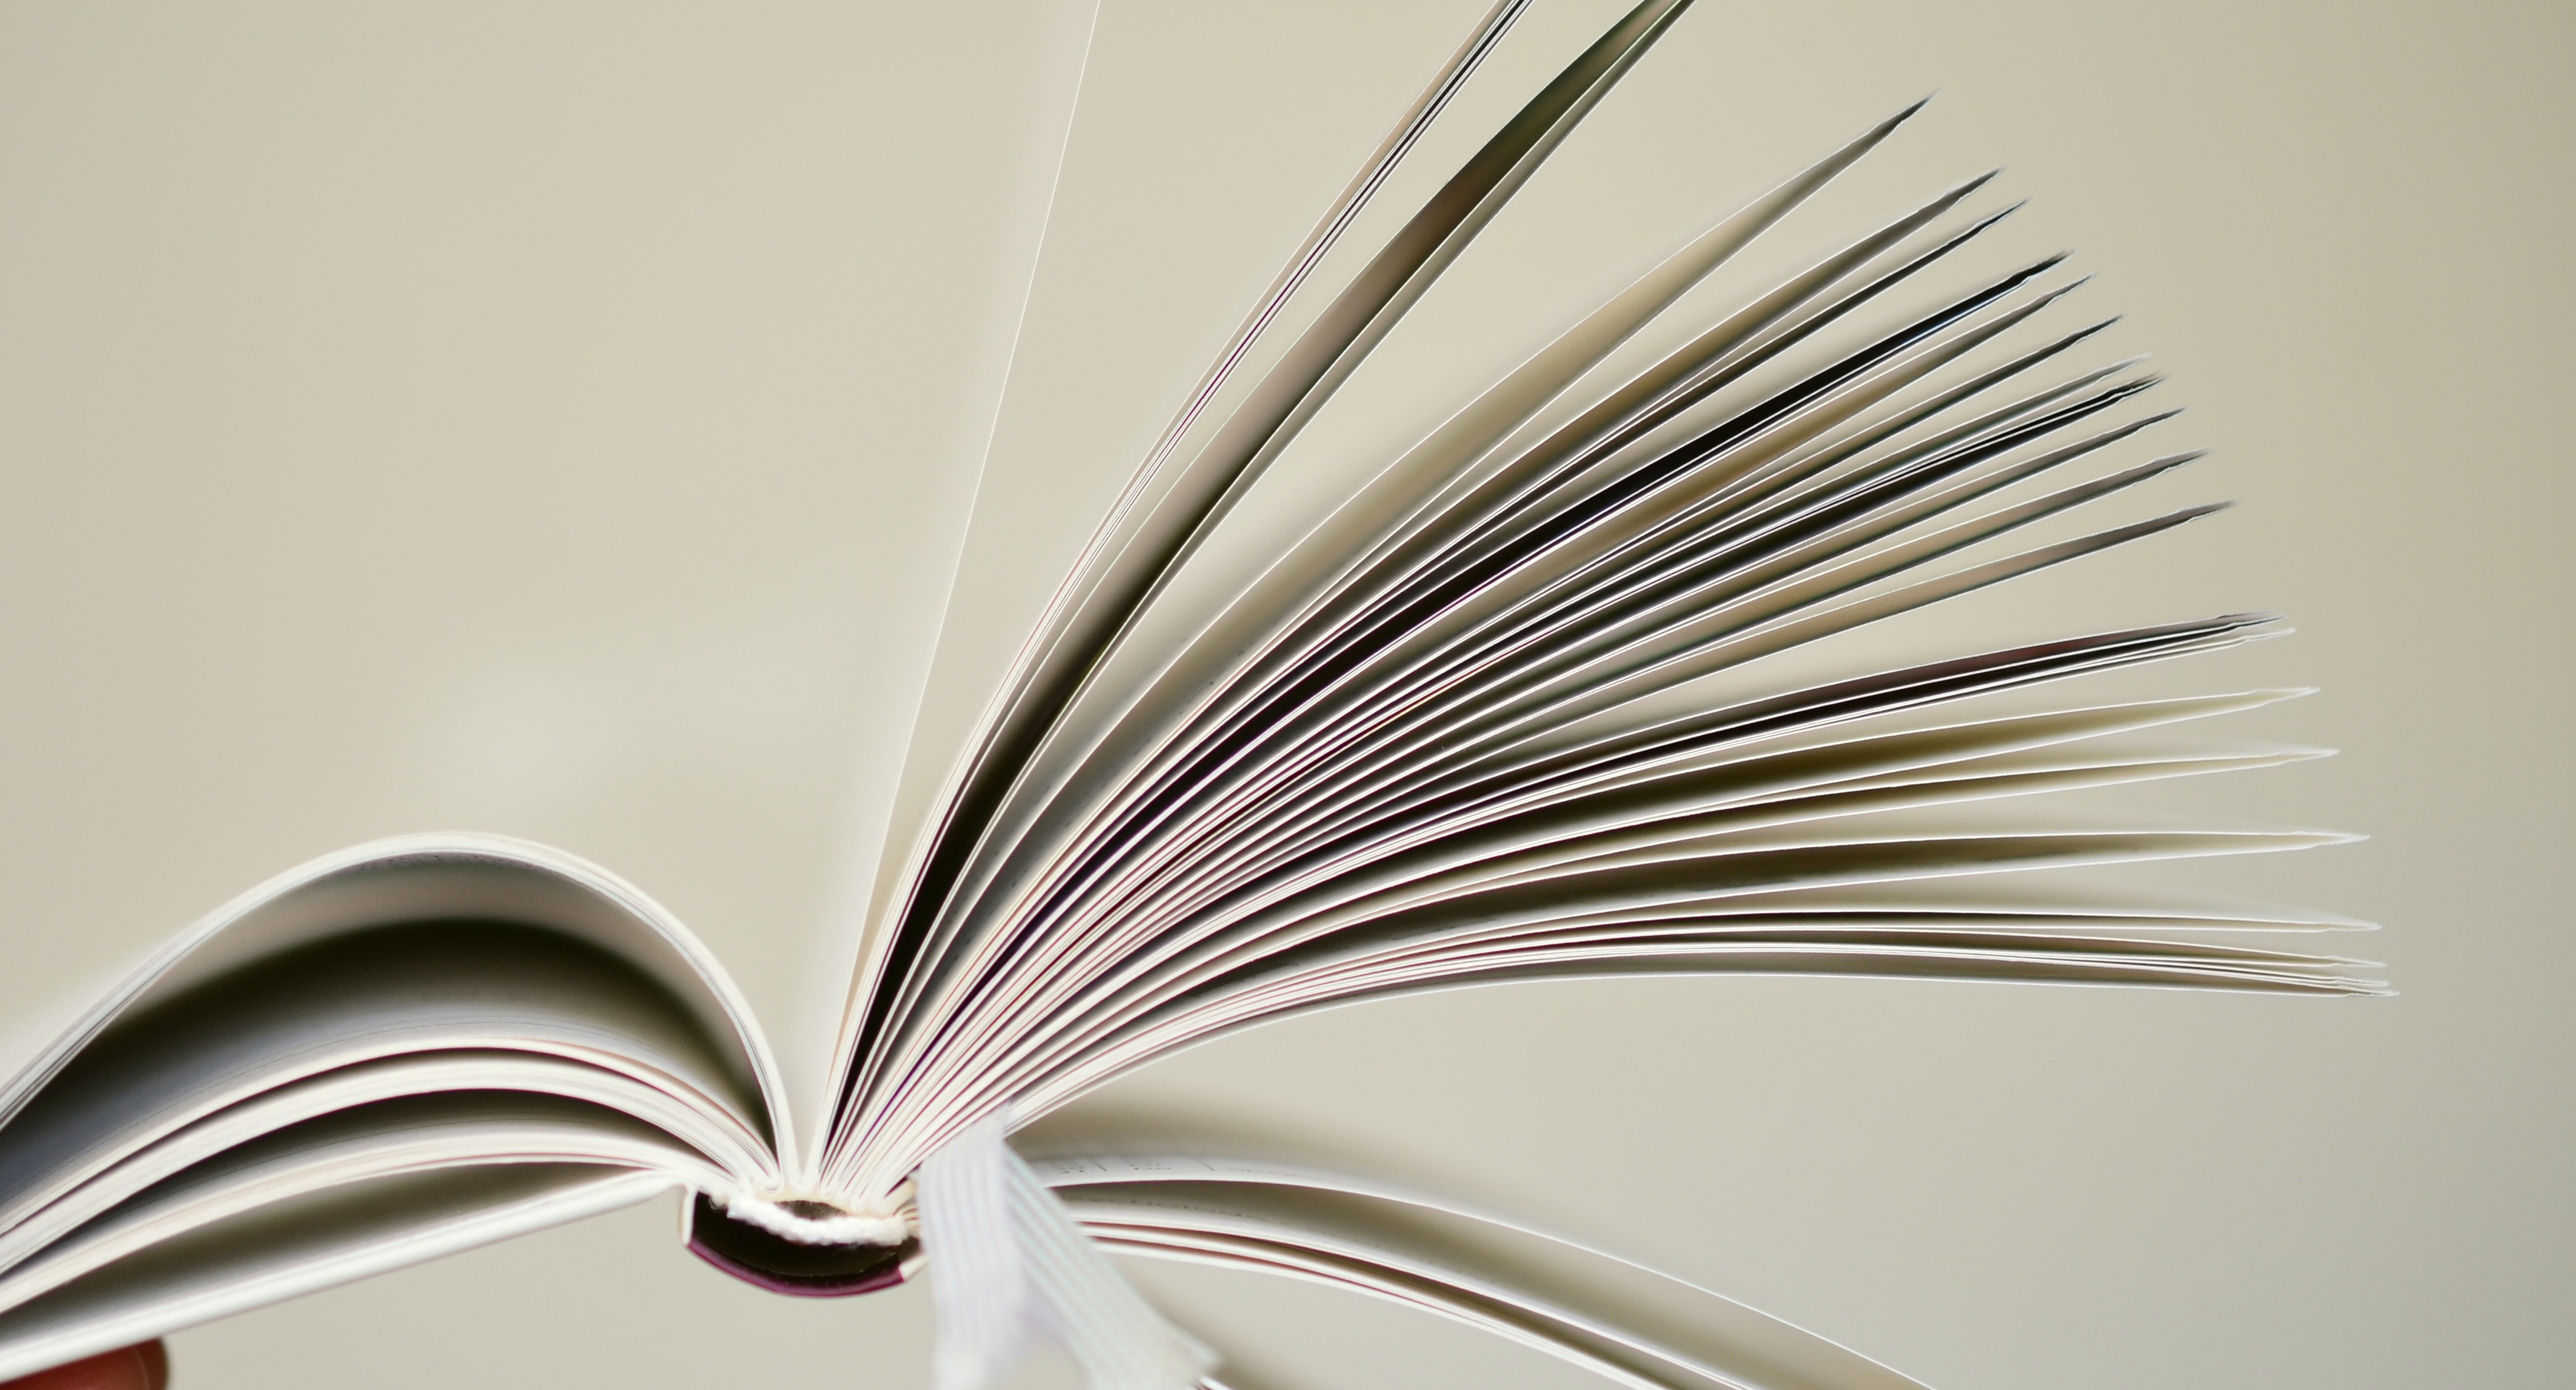
book, read, wing, spiral, ceiling, line, paper, material, eyelash, close up, art, sketch, drawing, shape, browse, book pages